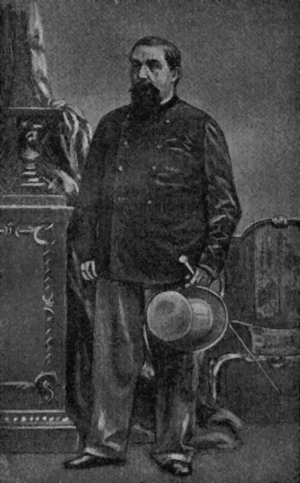
Pierre-Napoléon Bonaparte, prince Bonaparte, est le septième des dix enfants de Lucien Bonaparte et d'Alexandrine de Bleschamp.
La maison impériale de France désigne la dynastie impériale française et ses branches collatérales. Elle est issue de la famille Bonaparte, une famille patricienne corse originaire d'Italie, reconnue noble en France sous l'Ancien Régime et devenue maison impériale à la suite de l'élévation de Napoléon Bonaparte à la dignité d'empereur des Français le 18 mai 1804.